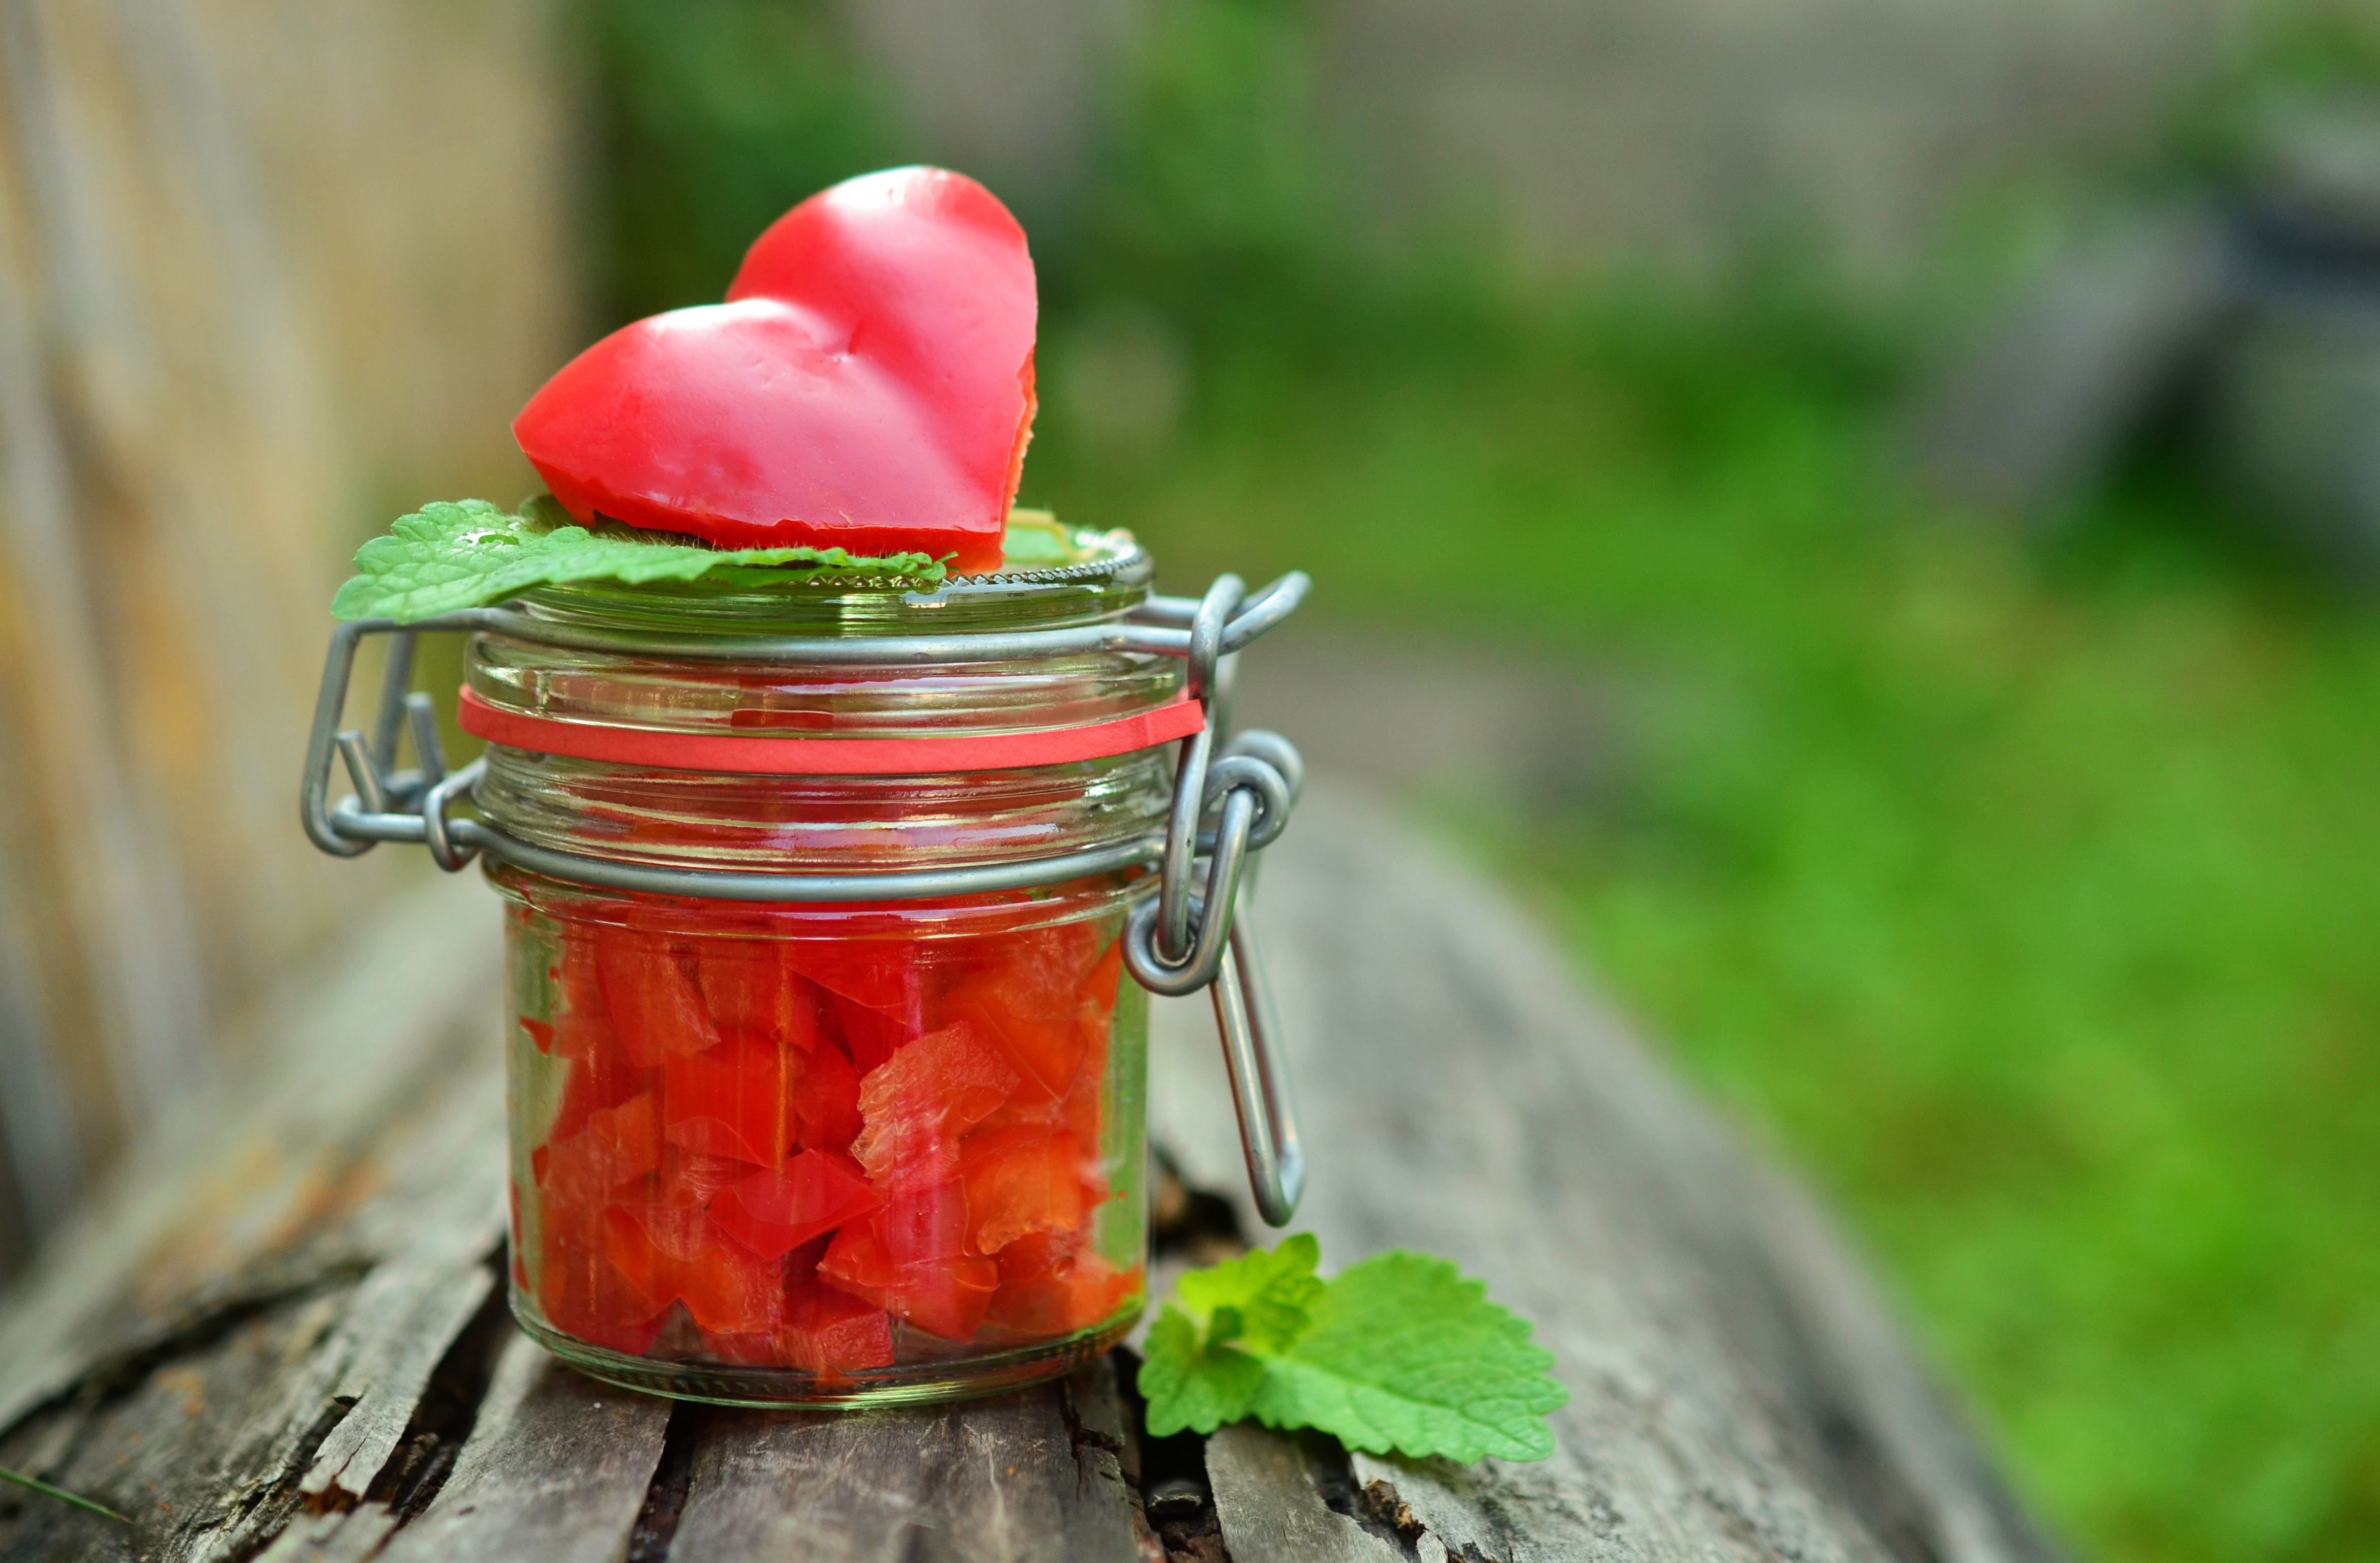
plant, fruit, flower, glass, jar, heart, food, green, red, produce, vegetable, garden, healthy, eat, strawberry, cook, nutrition, vegetables, strawberries, red pepper, paprika, macro photography, boil down, flowering plant, red heart, land plant, food preservation